James F. Boyce

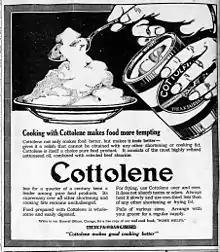
Cottolene ad, 1915

Boyce made his most notable discovery while working with cottonseed waste products. In an attempt to extract usable oils for the food industry in the 1890s, he focused on cottonseed oil, which was then of no practical use as a food supplement or additive for human consumption. Although never patented by his employer, Fairbank, he developed a novel industrial hydrogenation process (using nickel as a catalyst) that proved successful for use in food products and was considered a scientific breakthrough.